Fort C. F. Smith (Arlington, Virginia)

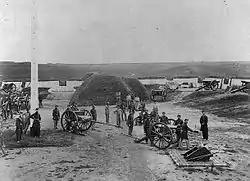
Part of the lunette's earthworks are on the right.

Fort C.F. Smith was a lunette that the Union Army constructed in Alexandria County (now Arlington County), Virginia, during 1863 as part of the Civil War defenses of Washington (see Washington, D.C., in the American Civil War). It was named in honor of General Charles Ferguson Smith, who died from a leg infection that was aggravated by dysentery on April 25, 1862. Fort C. F. Smith connected the Potomac River to the Arlington Line, a row of fortifications south of Washington, D.C., that was intended to protect the capital of the United States from an invasion by the Confederate States Army.